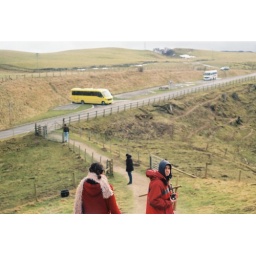
That's the yellow bus that took us all over Scotland...